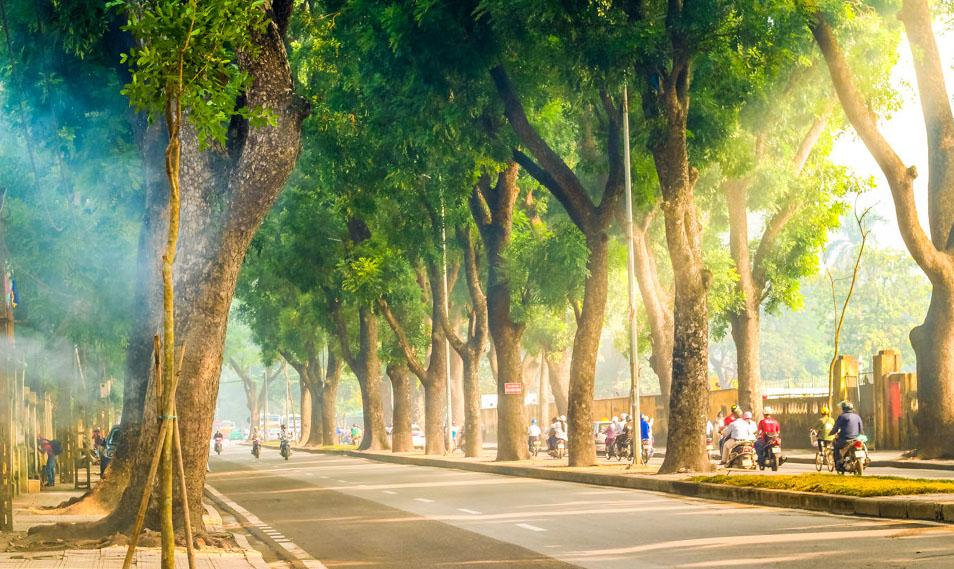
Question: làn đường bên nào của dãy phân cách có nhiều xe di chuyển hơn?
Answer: làn đường bên phải dãy phân cách